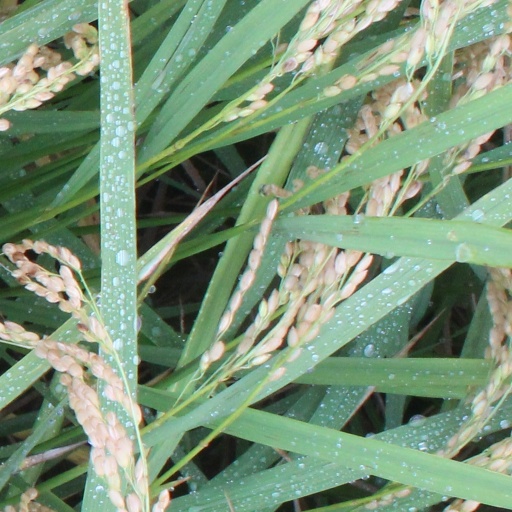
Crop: rice